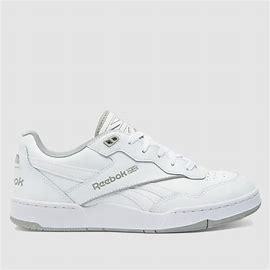
Brand: Reebok
Model: BB 4000 Ii